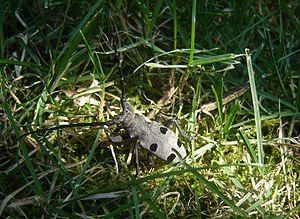
Morimus est un genre d'insectes coléoptères de la famille des Cerambycidae.